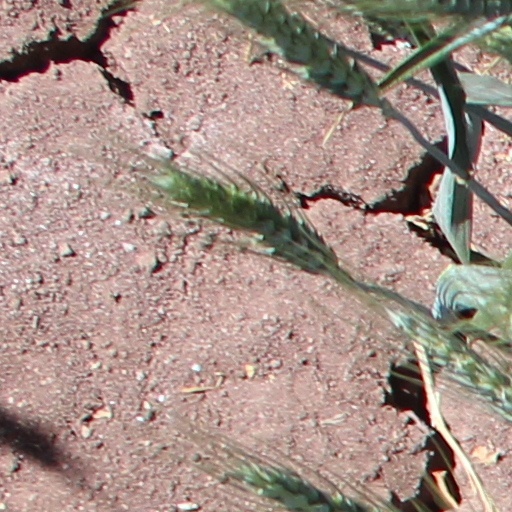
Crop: wheat